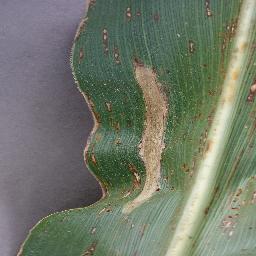
Label: Corn___Northern_Leaf_Blight